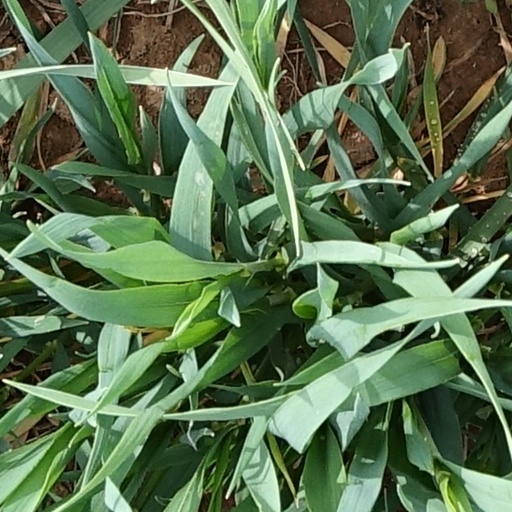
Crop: wheat